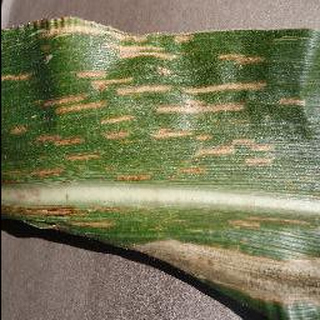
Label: corn_cercospora_leaf_spot